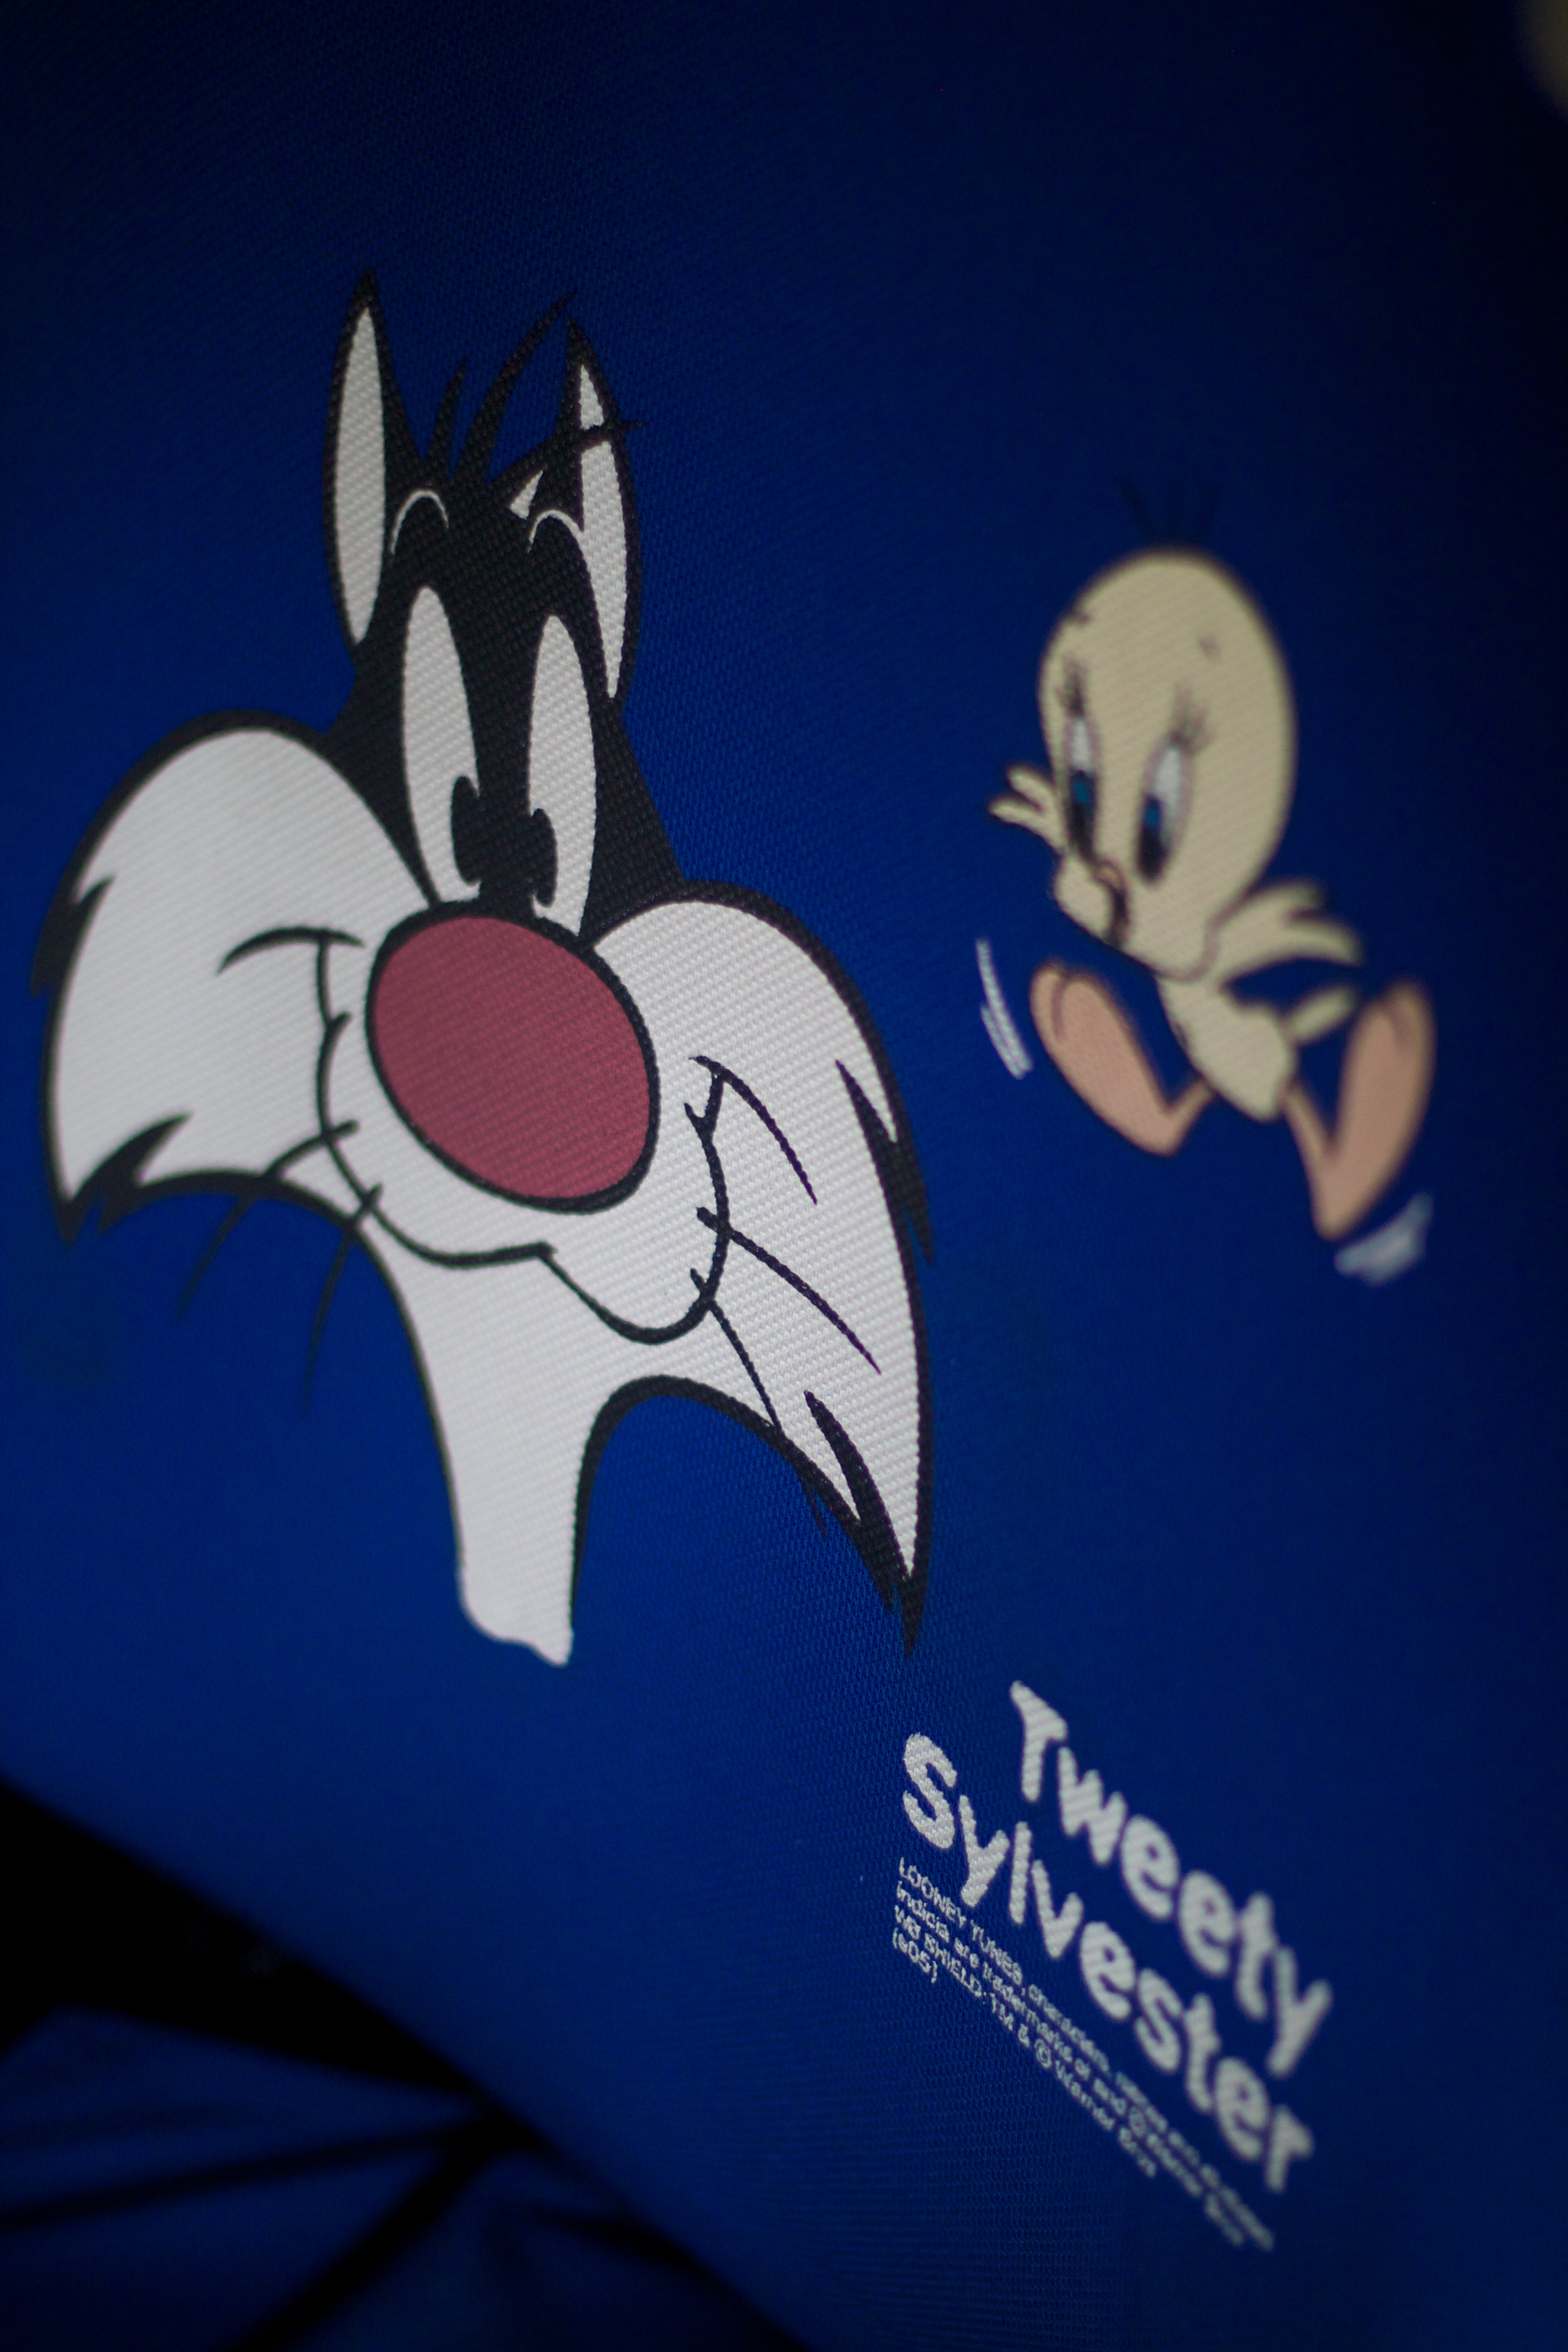
flower, blue, drawing, illustration, organ, auodyssey, cartoon